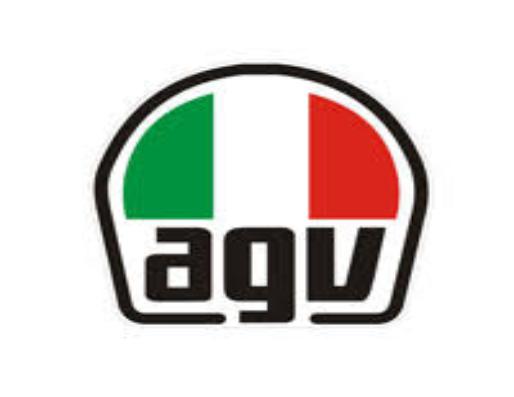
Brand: agv
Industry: Sports